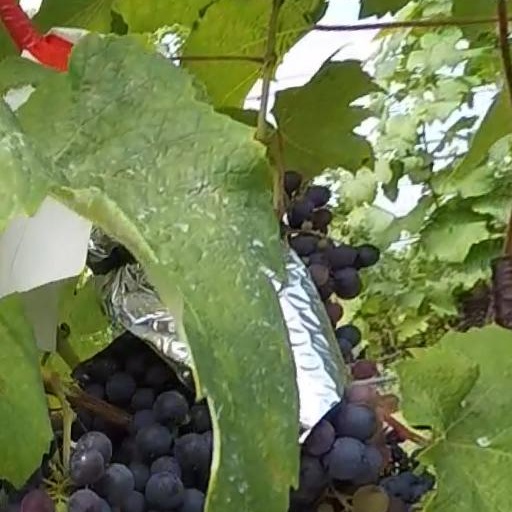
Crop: grape